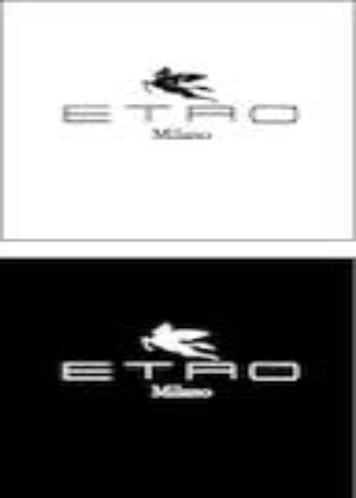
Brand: Etro
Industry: Clothes